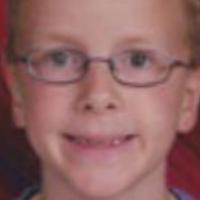
Age group: age 01-10